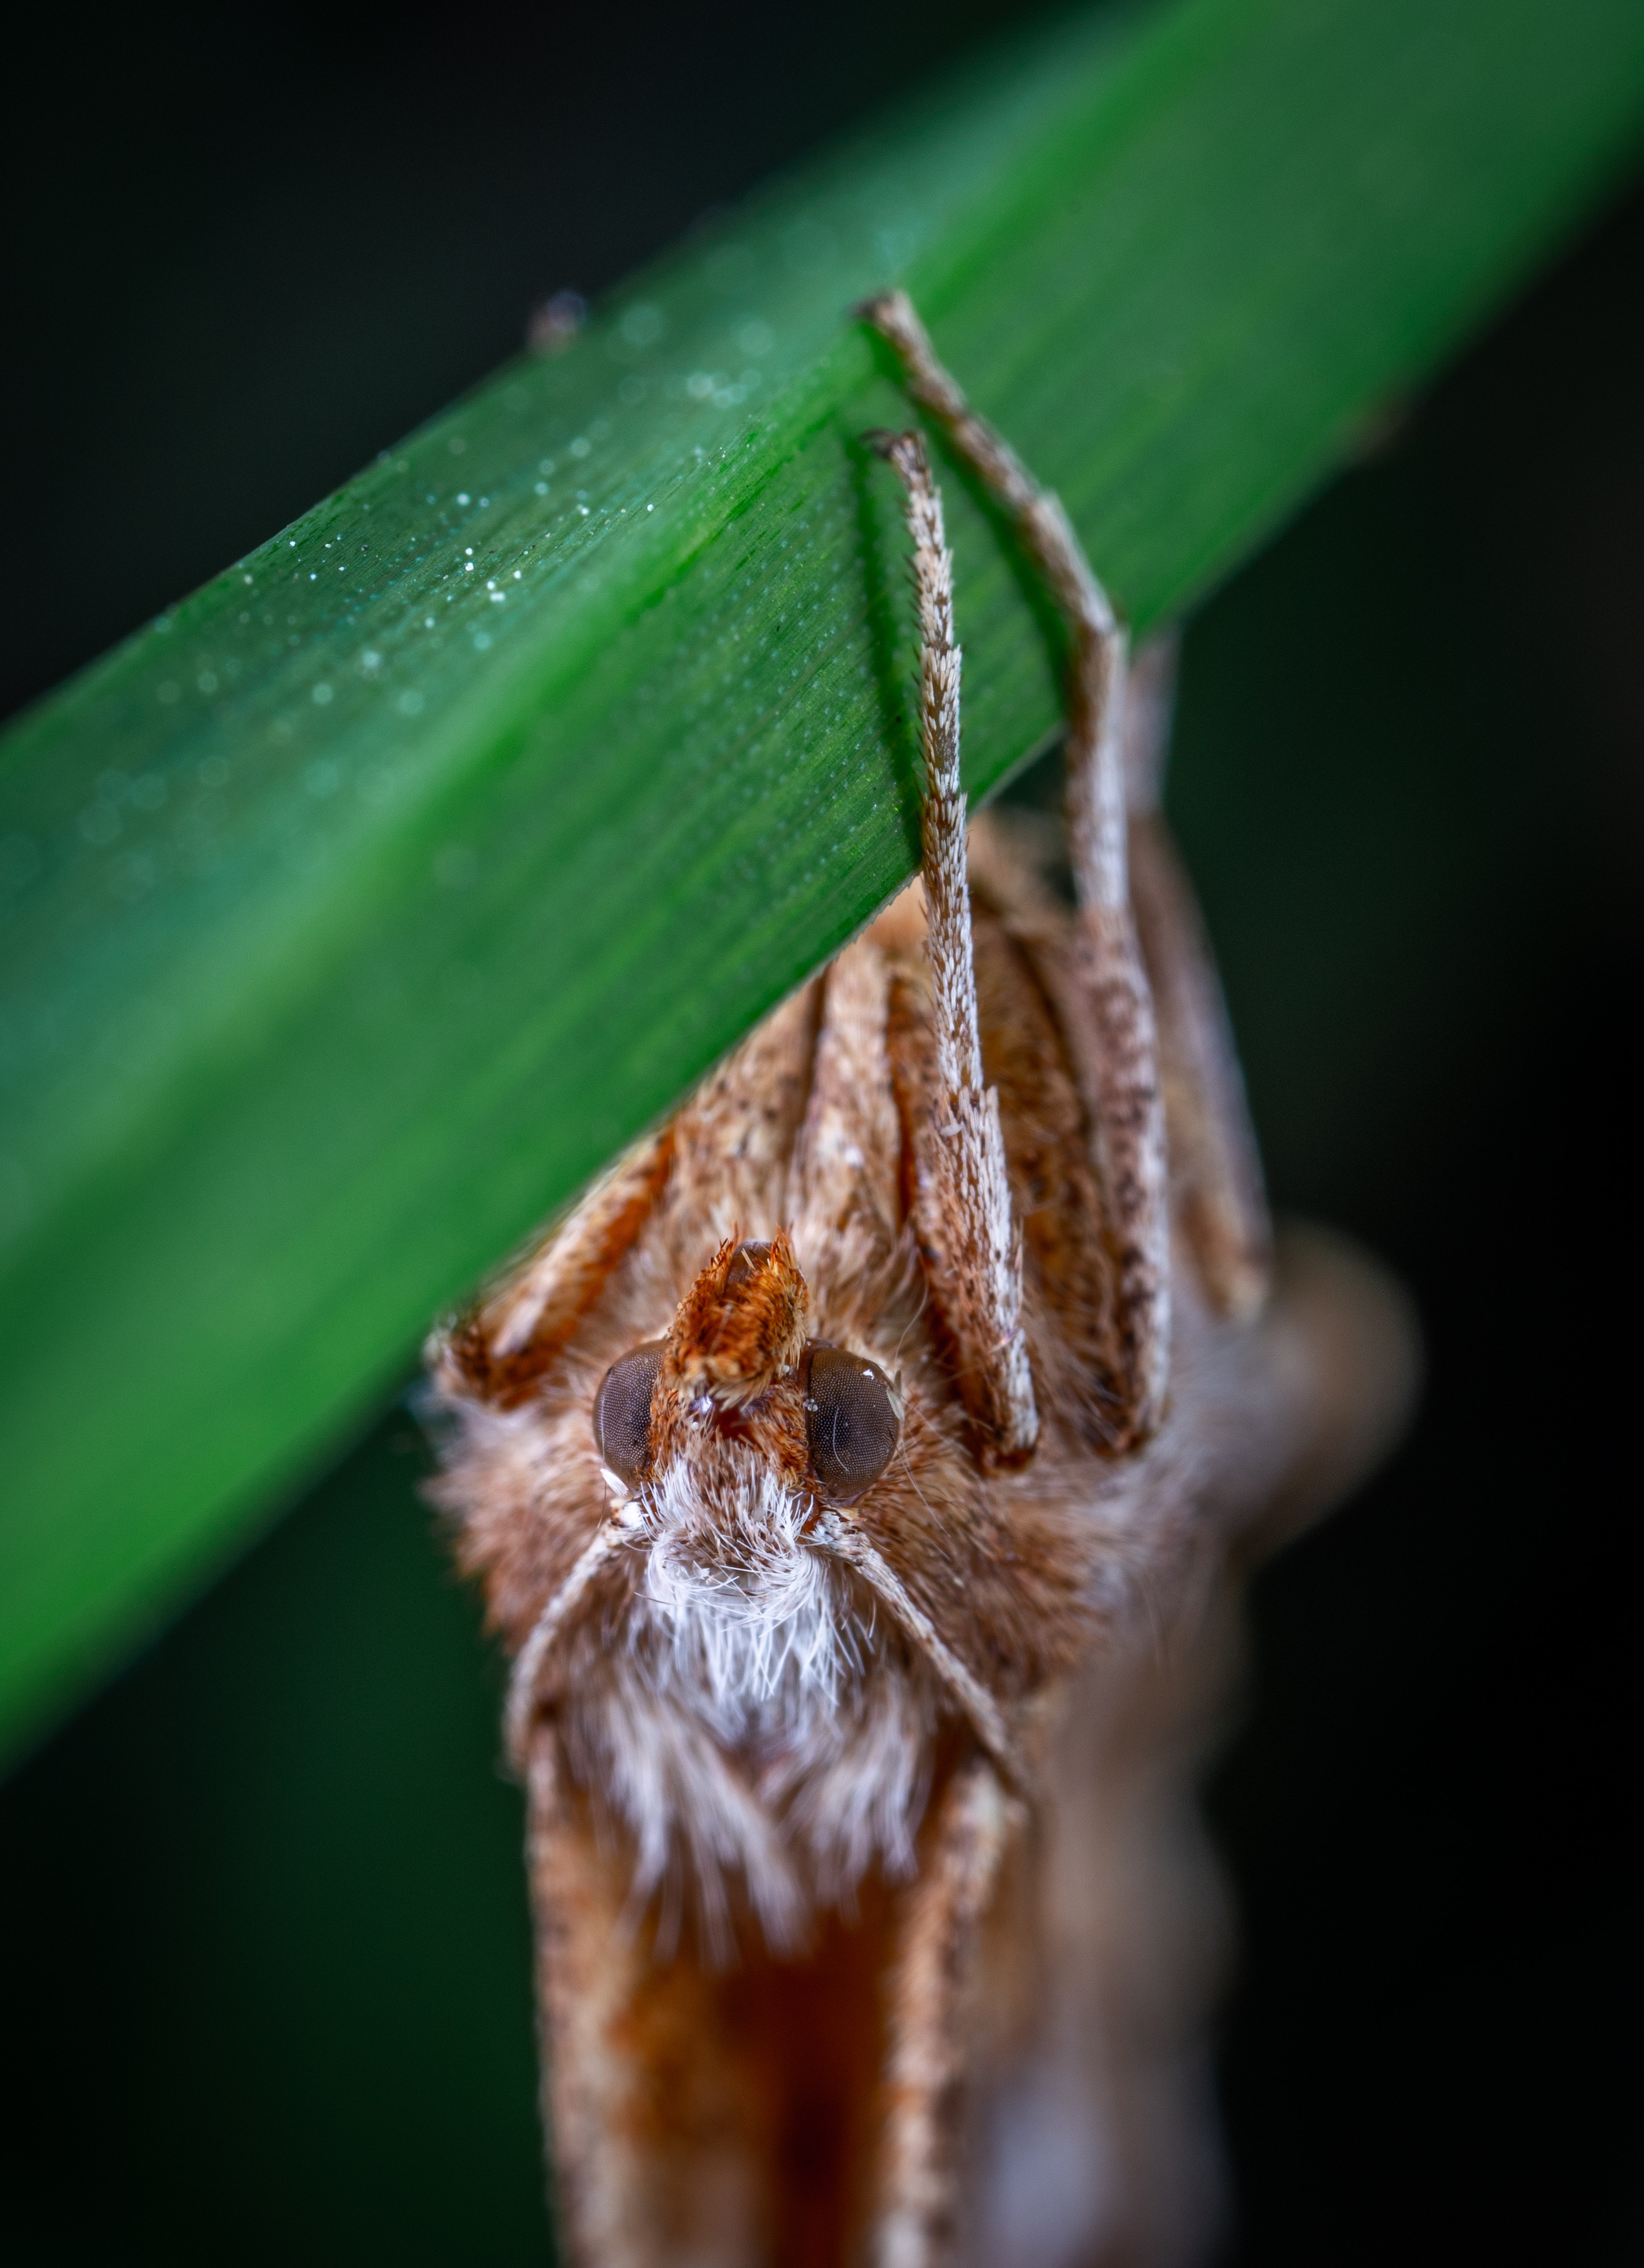
insect, macro photography, invertebrate, close up, organism, spider, wildlife, pest, plant stem, photography, arthropod, plant, arachnid, net winged insects